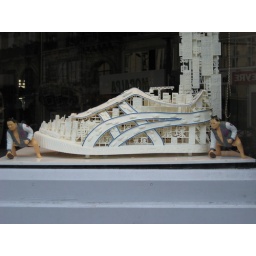
Wacky window display in a shoe store.